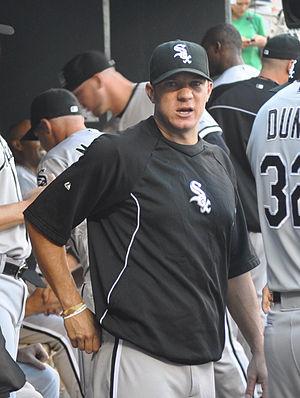
Jacob Edward Peavy est un lanceur droitier des Giants de San Francisco de la Ligue majeure de baseball.